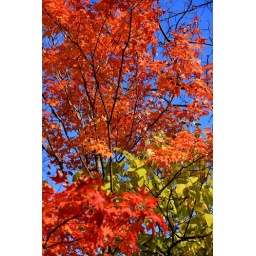
orange in blue sky